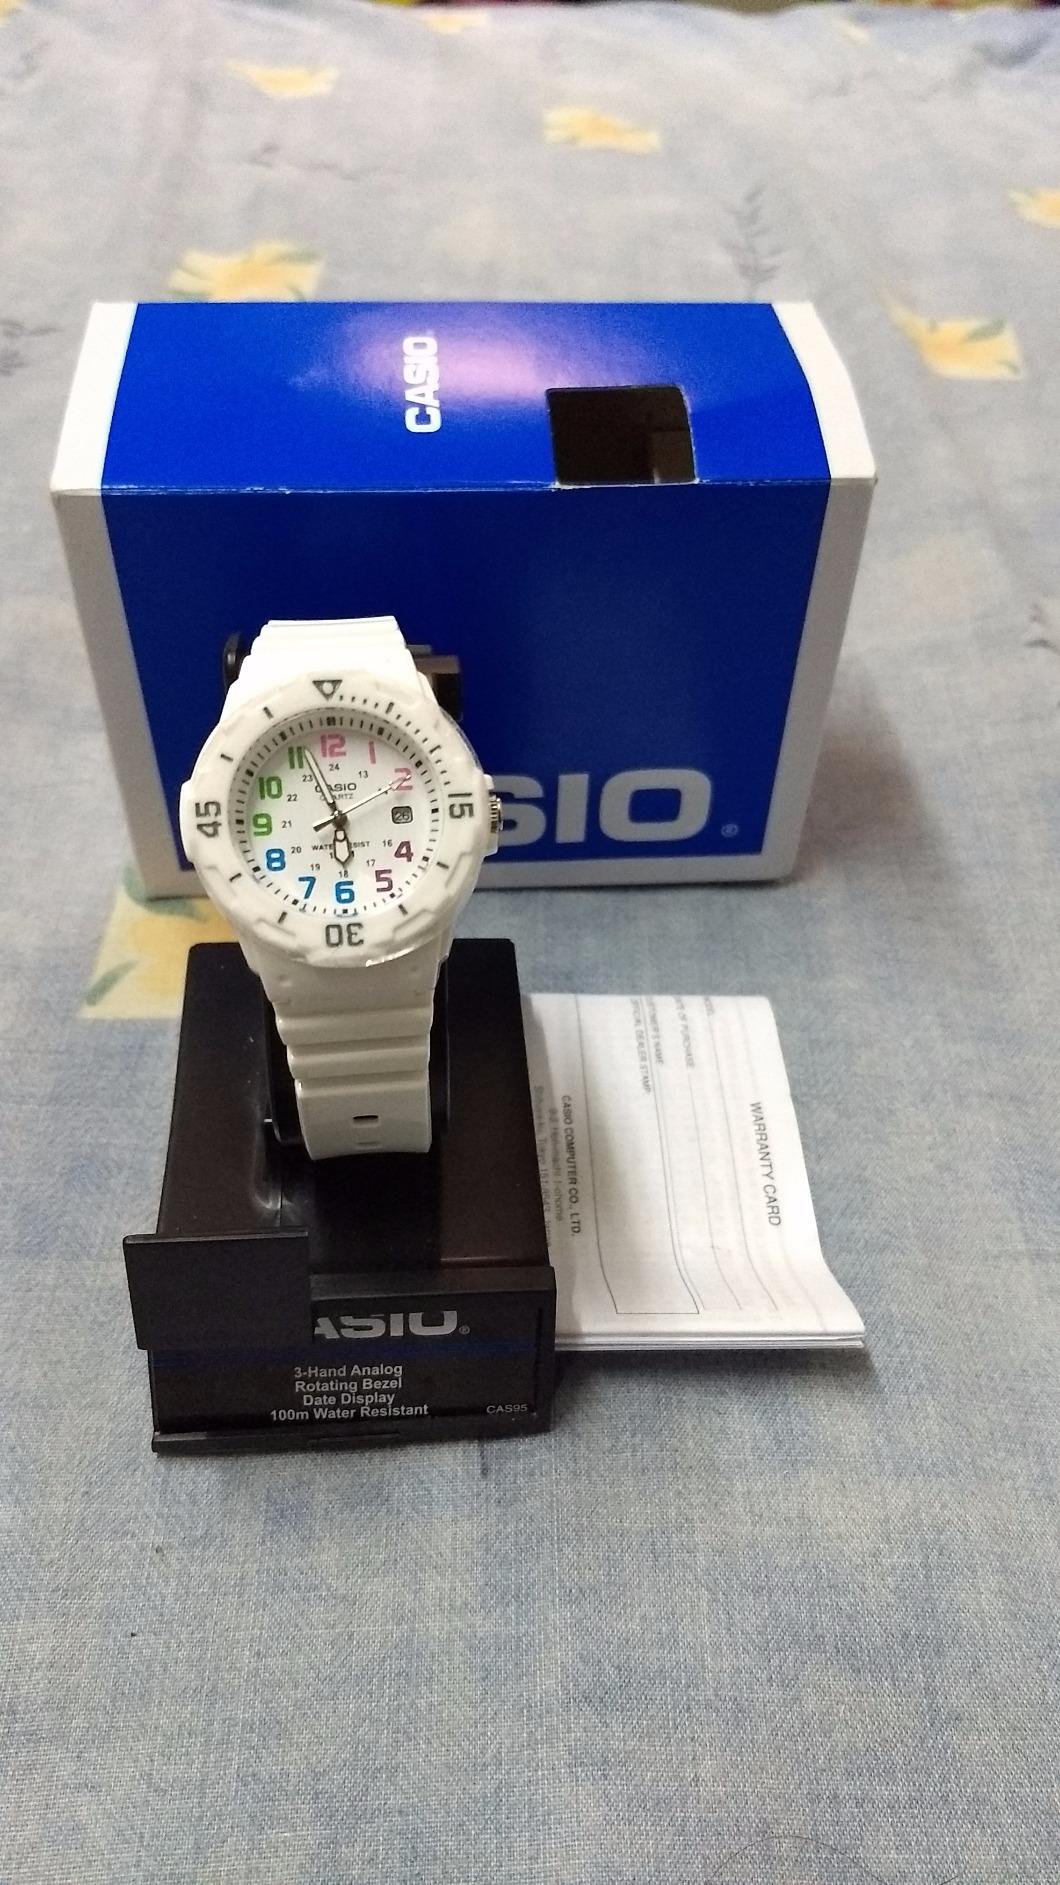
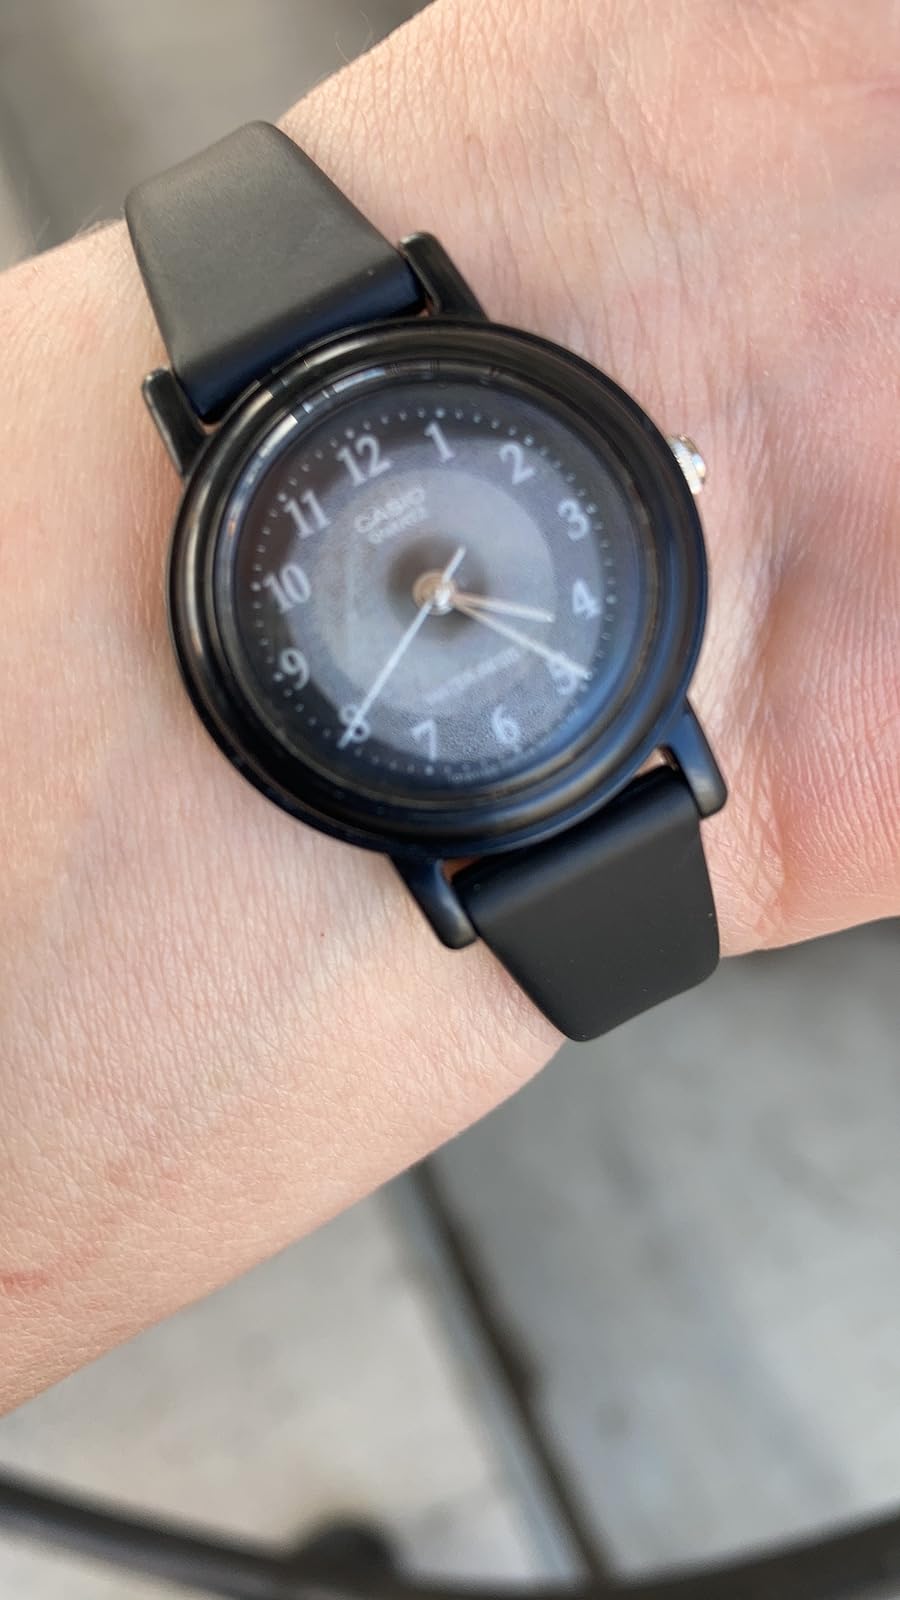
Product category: accessories_watch
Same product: no